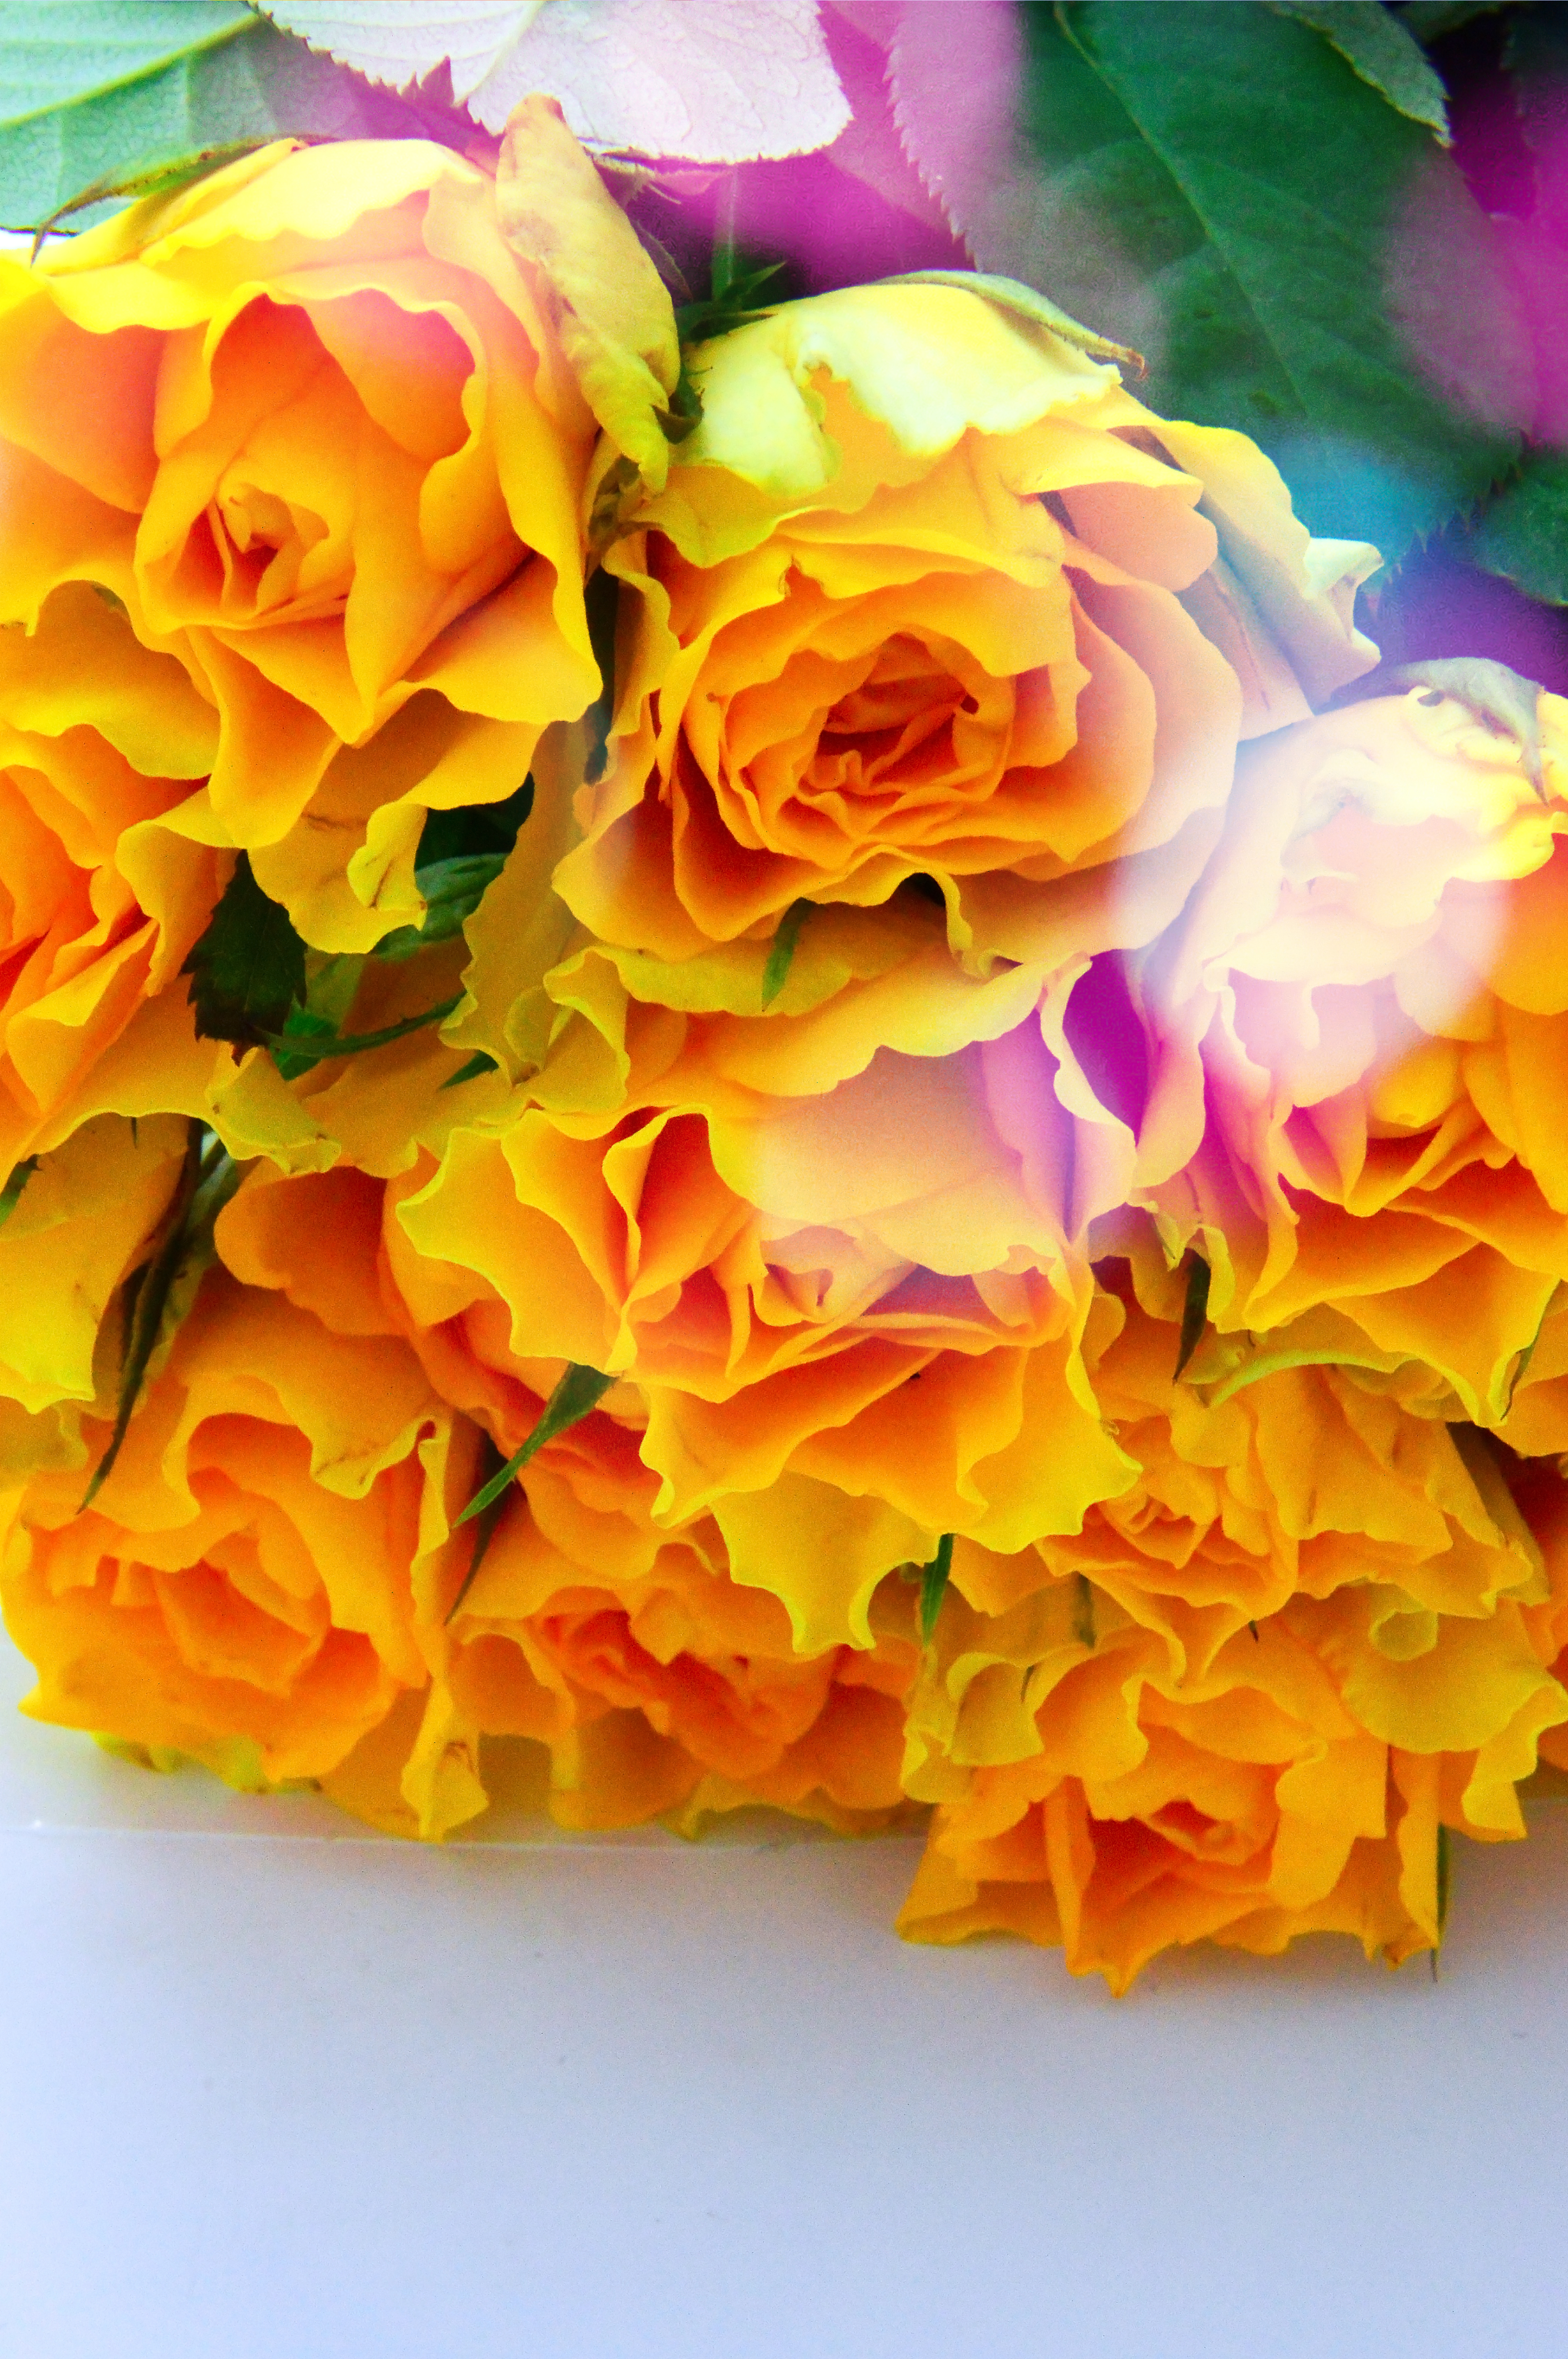
white, bouquet, background, yellow, cellophane, orange, bright, roses, flower, rose, color, fresh, plant, red, colorful, nature, beauty, green, isolated, decoration, golden, vertical, market, flowers, variety, petal, floristry, cut flowers, rose family, flower arranging, flowering plant, rose order, floral design, flower bouquet, garden roses